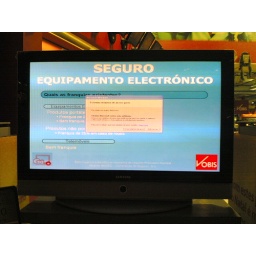
Perfect, specially when in the screen you could read &amp;quot;Computer Insurance, for when your computer is broken!&amp;quot;